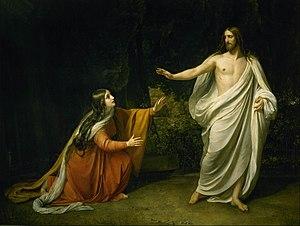
L'Apparition du Christ au peuple ou L' Apparition du Messie est un tableau du peintre russe Alexandre Ivanov. Le sujet du tableau reprend le thème du chapitre 3 de l'évangile selon saint Matthieu.